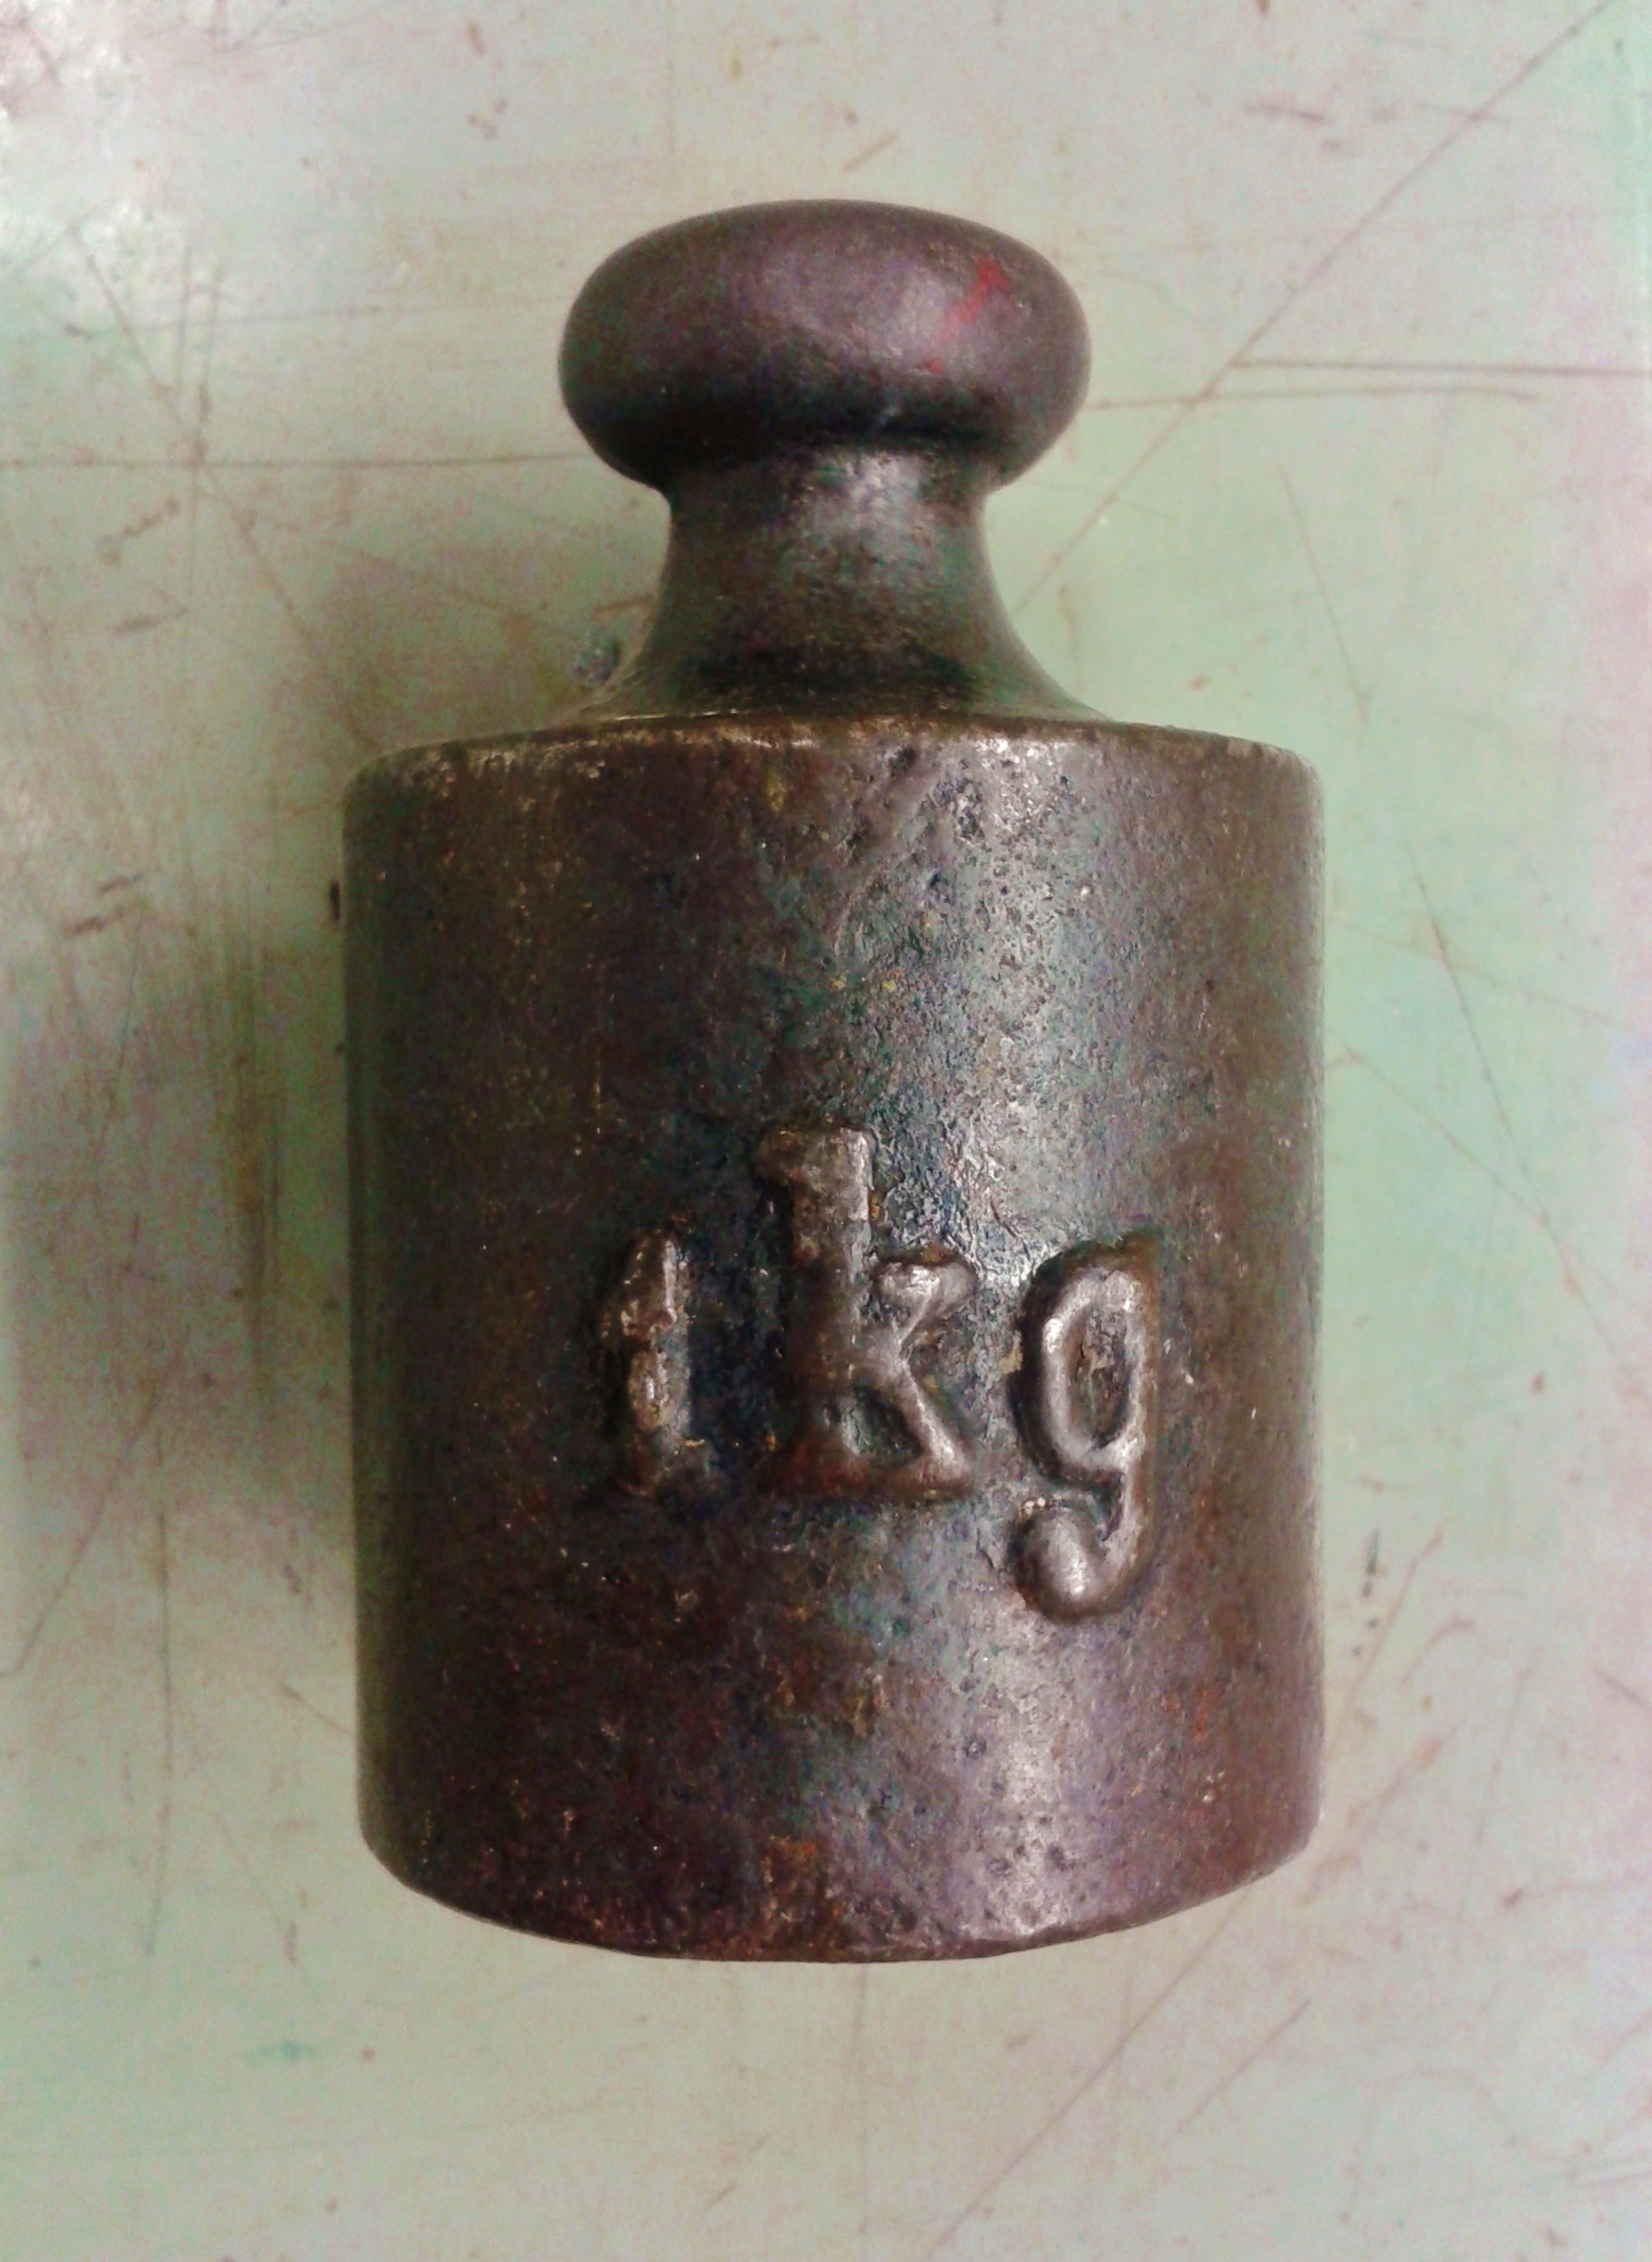
antique, metal, bottle, weigh, weight, glass bottle, brass, weights, horizontal, shape, lead, cylinder, balancing, kg, weigh out, kilo, lead weight, weight control, drinkware, 1kg